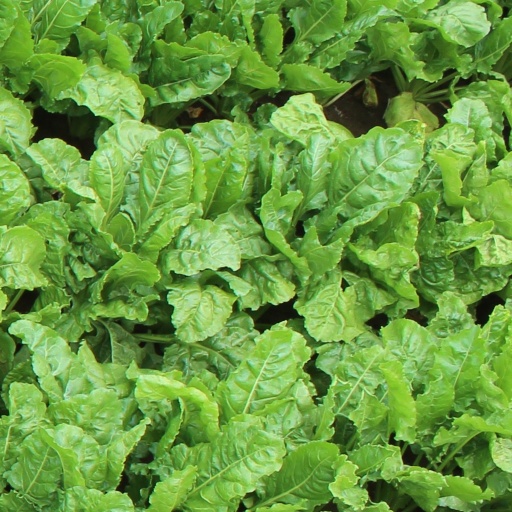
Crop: sugar beet